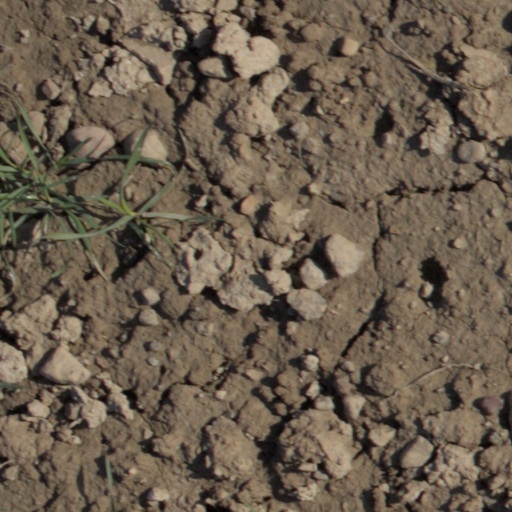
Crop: wheat